Trichome

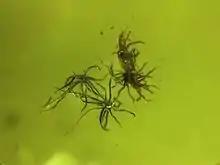
Fossil stellate hair (trichome) probably of an oak, in Baltic amber; image is about wide.

Trichomes are fine outgrowths or appendages on plants, algae, lichens, and certain protists. They are of diverse structure and function. Examples are hairs, glandular hairs, scales, and papillae. A covering of any kind of hair on a plant is an indumentum, and the surface bearing them is said to be pubescent.